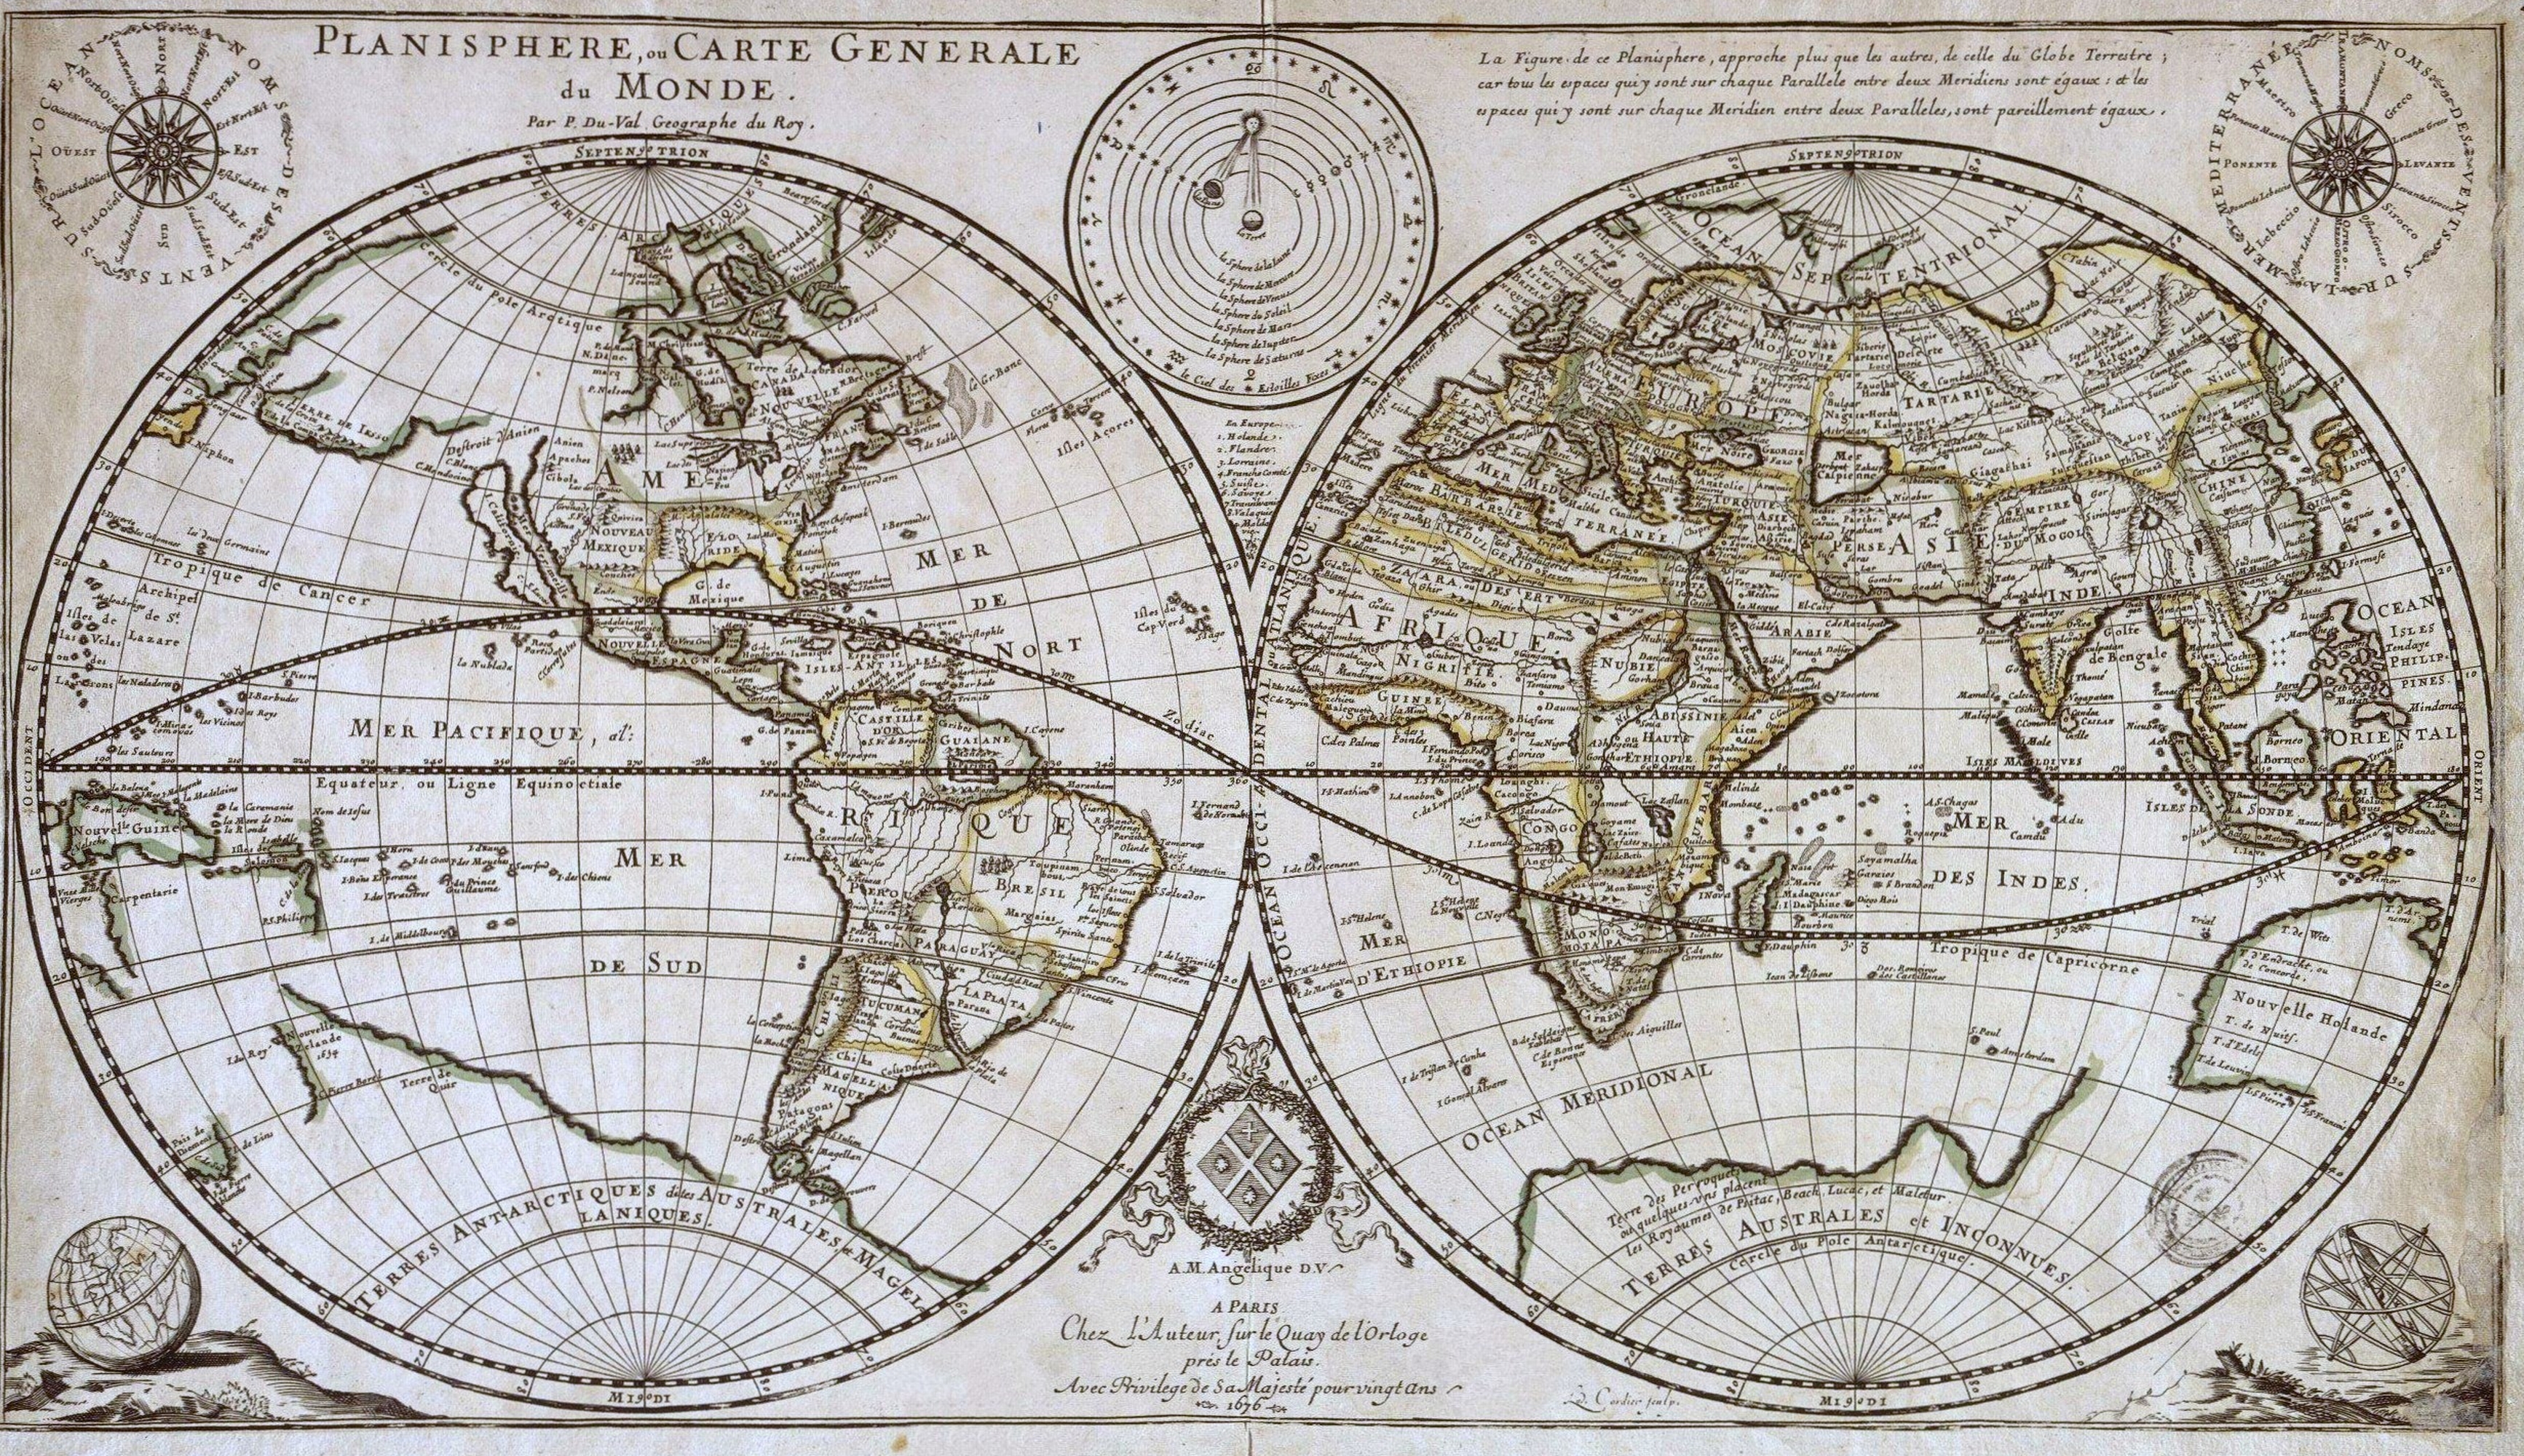
map, world, history, circle, atlas